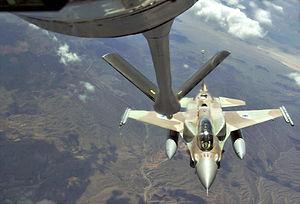
Les réservoirs conformes sont des réservoirs de carburant supplémentaires, destinés à étendre le rayon d'action d'un avion de combat ou augmenter son temps de mission sur zone.